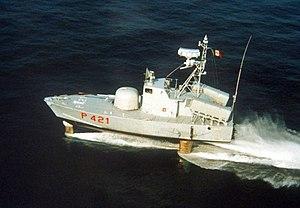
Le Sparviero « épervier » ou Nibbio « faucon » est une classe d'hydroptères de la marine italienne. La classe se compose de onze bateaux dont huit pour la marine italienne construits dans les années 1970 et trois pour la marine japonaise construits sous licence Fincantieri au Japon par Sumitomo Heavy Industries au milieu des années 1990 :
Un hydroptère, du préfixe hydro-, et du suffixe -ptère, hydrofoil boat en anglais, est un type de bateau dont la coque s’élève et se maintient en équilibre hors de l’eau à partir d'une certaine vitesse grâce à la portance d'un ensemble d'ailes immergées ou foils, qui fonctionnent selon le même principe qu’une aile d'avion. En supprimant la traînée de frottement et de vague de la coque, cette technique permet d’augmenter la vitesse des bateaux.